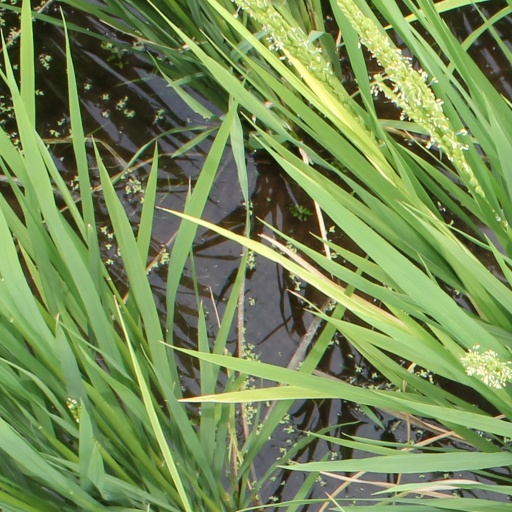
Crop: rice